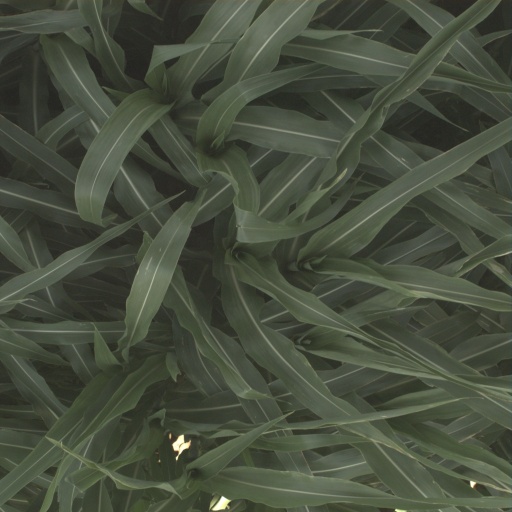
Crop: sorghum